Nimari Burnett

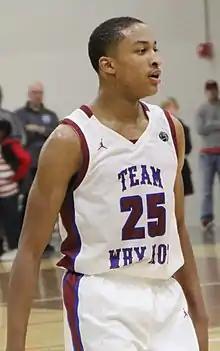
Burnett at the Nike EYBL in 2019

Nimari Keith Burnett (born December 20, 2001) is an American college basketball player for the Michigan Wolverines of the Big Ten Conference. He previously played for the Texas Tech Red Raiders and Alabama Crimson Tide.